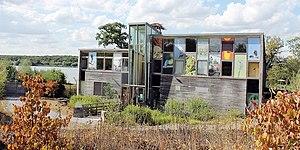
L’étang de Virelles, aussi appelé par les locaux « Lac de Virelles », est un étang semi-naturel situé en Belgique, à 3km au nord-est de Chimay dans la botte du Hainaut. Couvrant une superficie de 130 hectares, la réserve naturelle agrée qui comprend l’étang de 80 hectares est un lieu agréable offrant divers aménagements afin de faire découvrir au mieux la nature et ses différents aspects, autant aux naturalistes aguerris qu’aux promeneurs inexpérimentés.
L’Aquascope Virelles est un centre de découverte de la nature situé sur la réserve naturelle de l’étang de Virelles à Virelles en Belgique. Celui-ci a pour but d’allier tourisme, préservation de l’environnement et éducation.